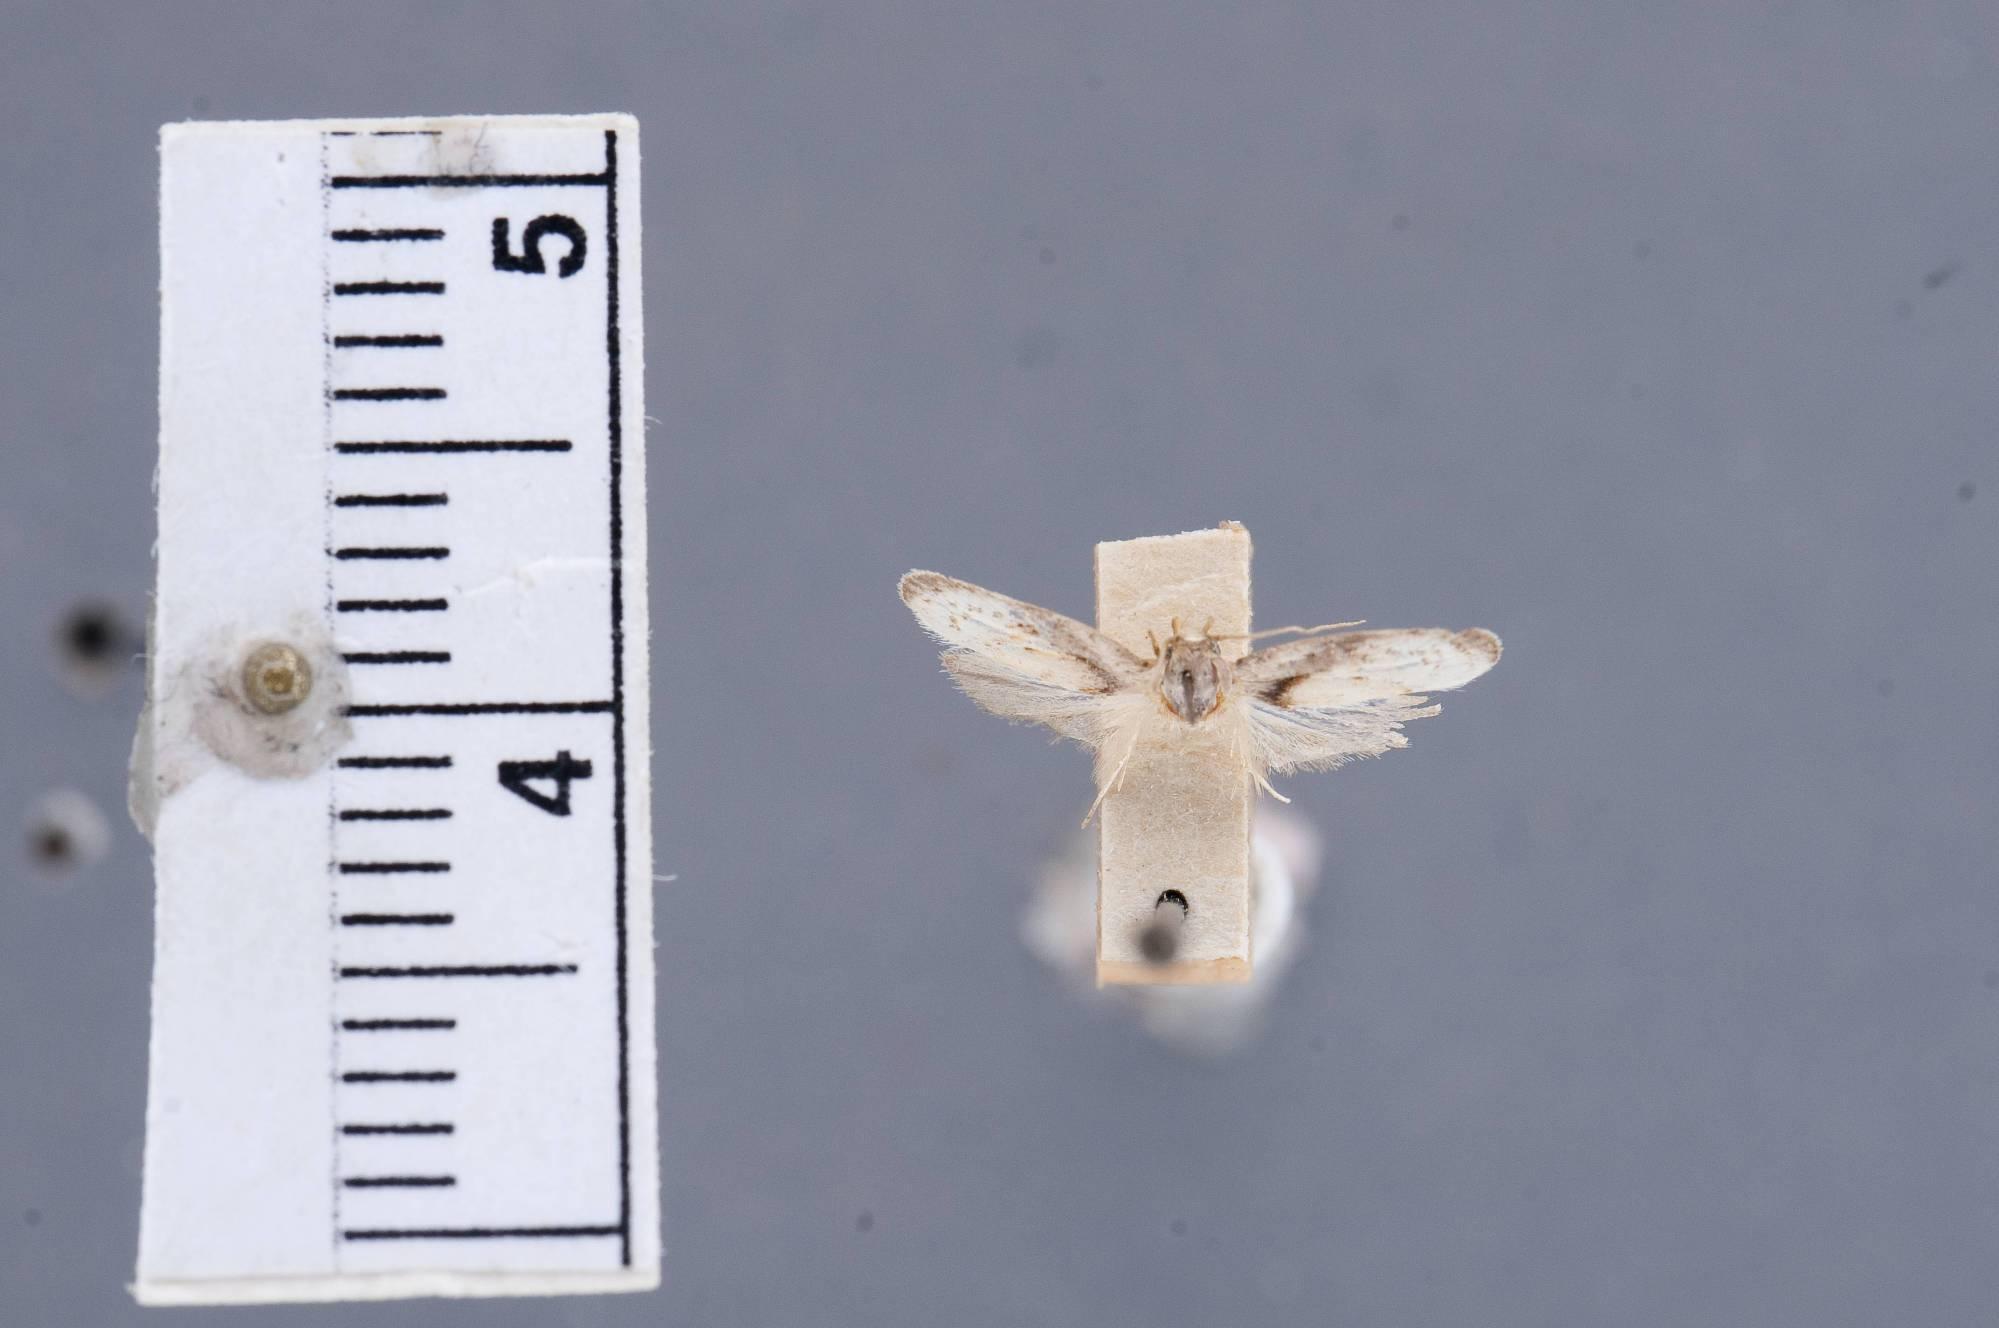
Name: Catarata lapilella
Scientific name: Catarata lapilella Busck, 1914
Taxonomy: Animalia, Arthropoda, Insecta, Lepidoptera, Glossata, Depressariidae, Stenomatinae
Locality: Porto Bello, Colón, Panama
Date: Mar 1912